Miye ou Miye

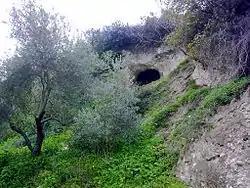
Phoenician Cave in Miye ou Miye

In the 17th century, Miye ou Miye was mostly farmland owned by a number of wealthy families. The families of "Abu Nakad" and "Faddoul" owned half of the land and the state owned the rest. In the 18th century, Christians started to move to the village, and the state encouraged the farmers by giving them land to farm. The farmers in return had to pay back 10% of the crops. In 1875 Victor Guérin found the village to have 400 inhabitants, some Maronites and some Greek Orthodox.